Fall of Tripoli (1289)

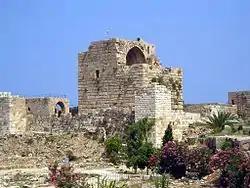
In the area of Tripoli, only the fief of Gibelet (modern Byblos) remained free from Mamluk conquest, for about 10 more years.

Tripoli was razed to the ground, and Qalawun ordered a new Tripoli to be built on another spot, a few miles inland at the foot of Mount Pilgrim. Soon other nearby cities were also captured, such as Nephin (modern Enfeh) and Le Boutron (modern Batroun). Peter of Gibelet kept his lands around Gibelet (modern Byblos) for about 10 more years, in exchange for the payment of a tribute to the Sultan.